Katja Kettu

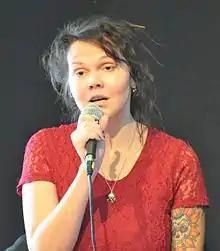

Katja Maaria Kettu (born "Heikkinen", April 10, 1978) is a Finnish contemporary writer and film producer.